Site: brandenburg
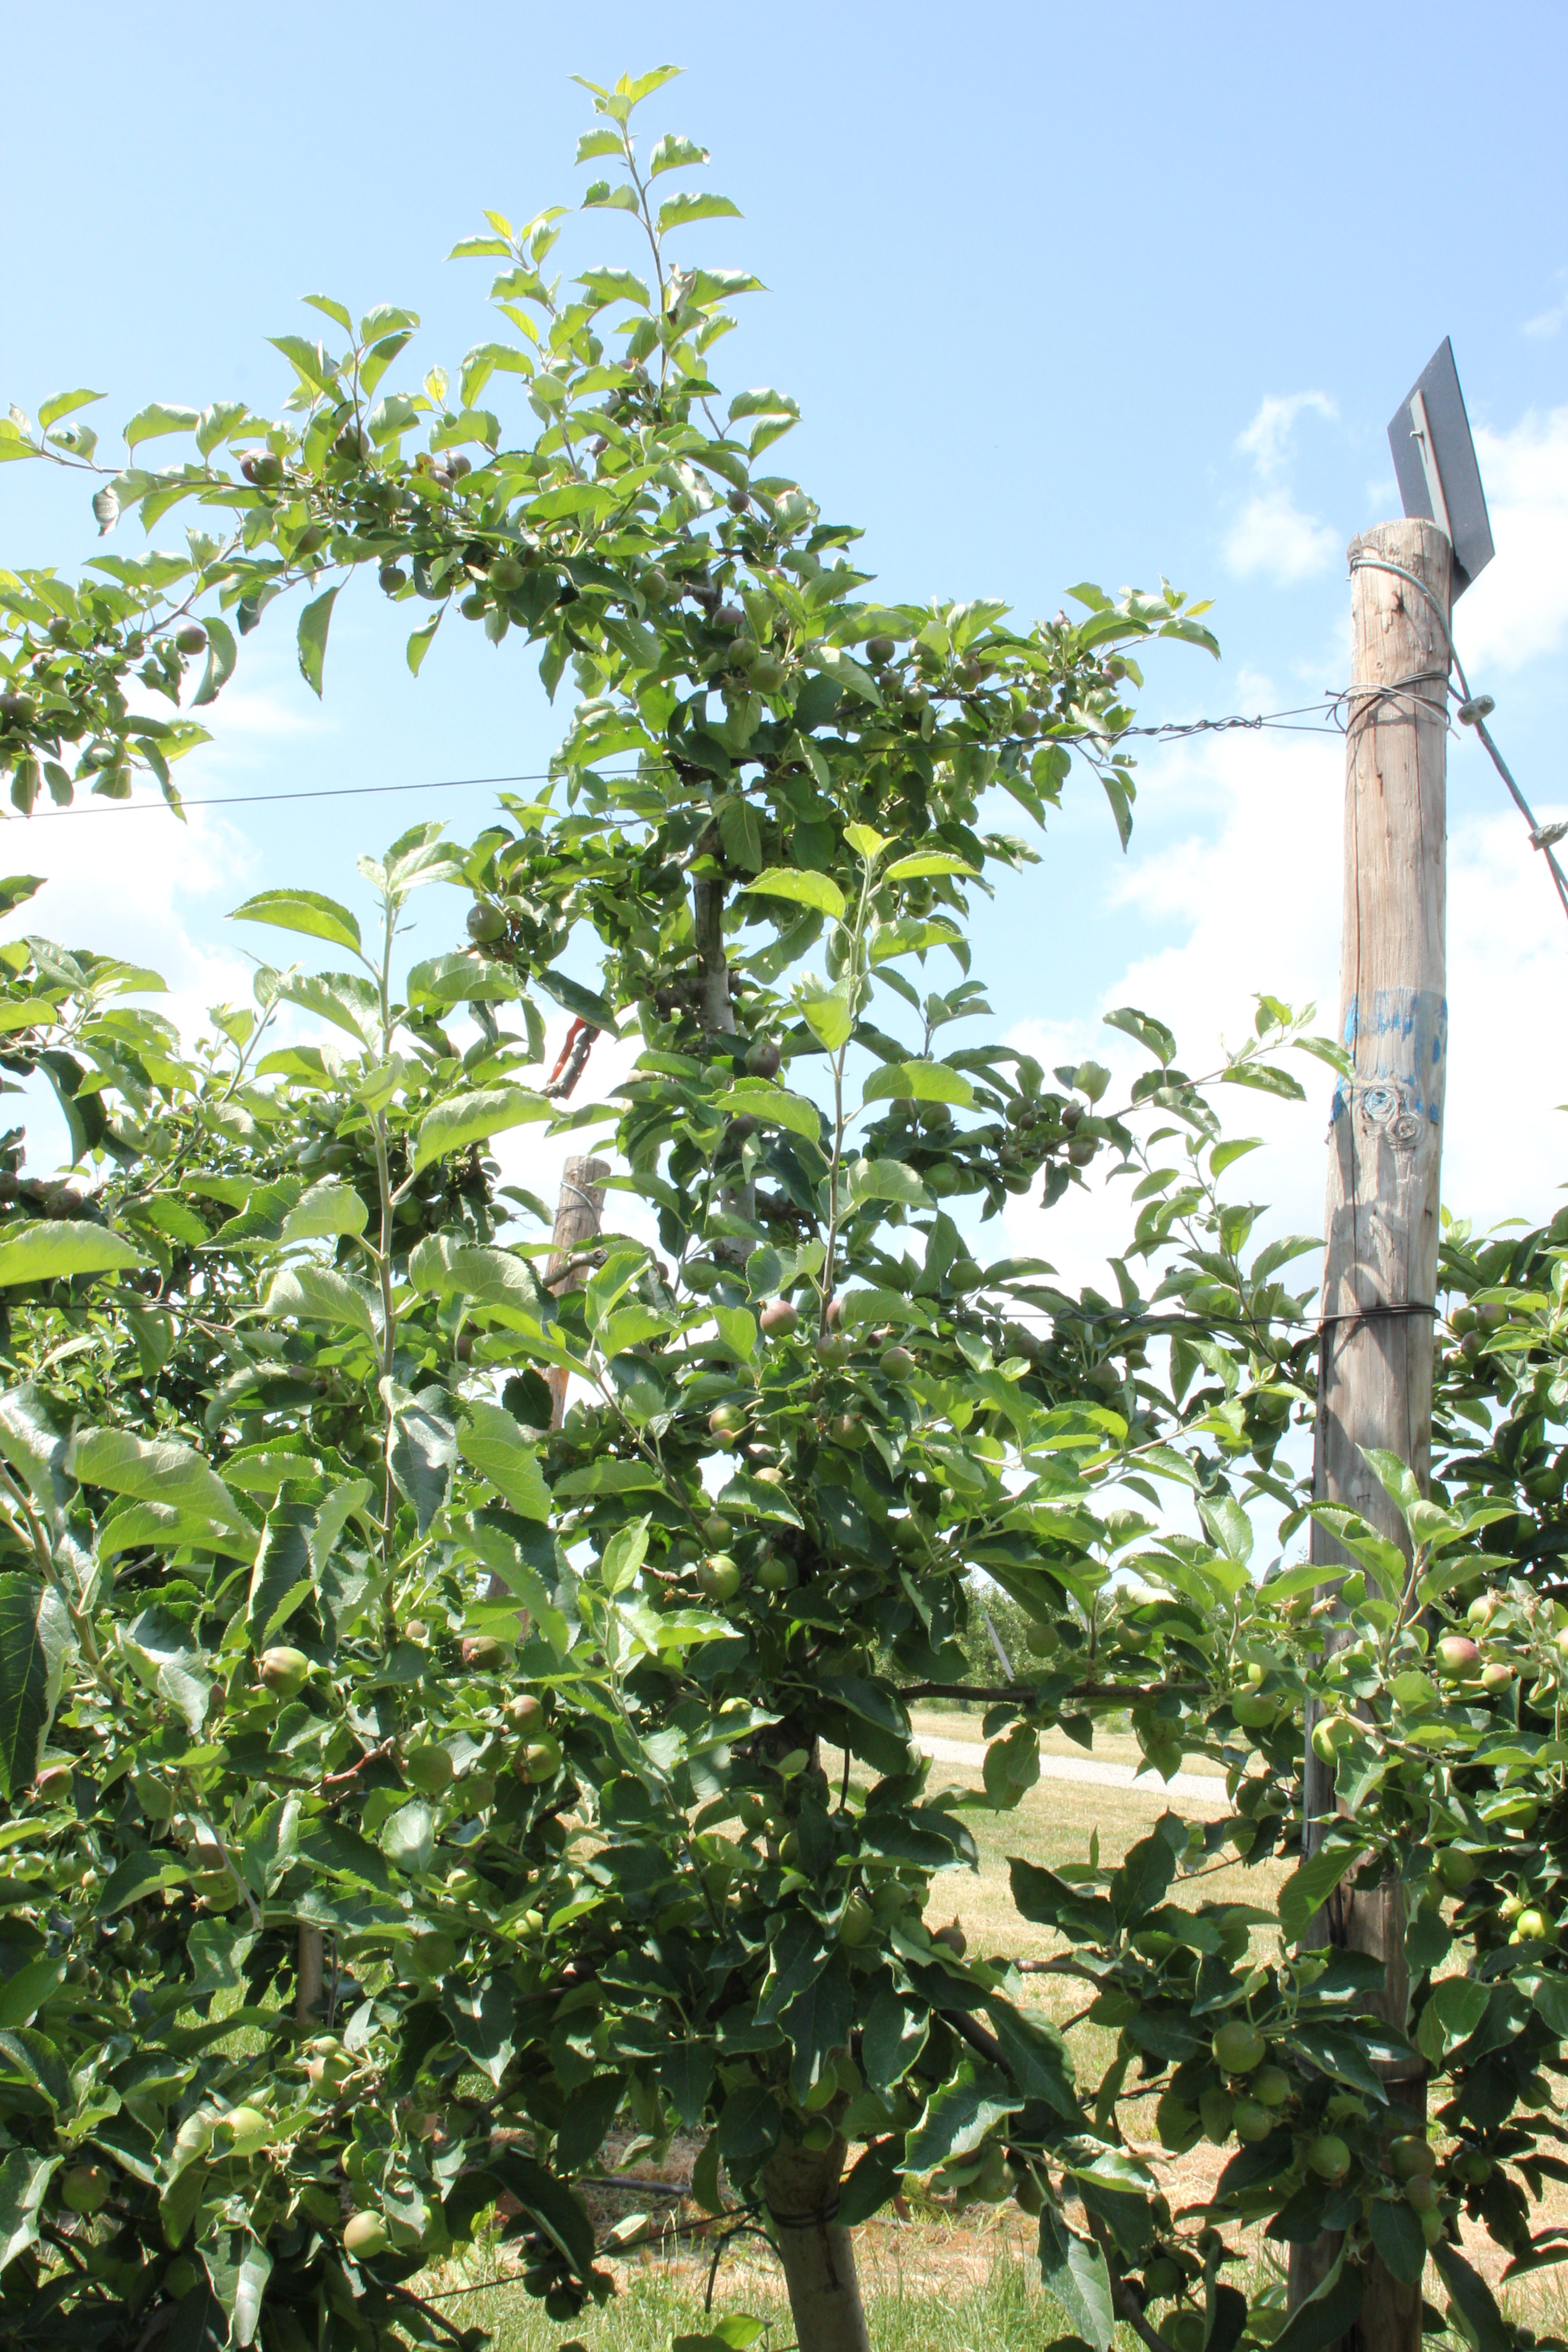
Growth stage (BBCH 73): Development of fruit